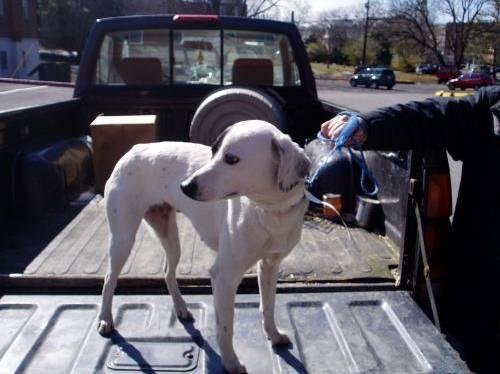
dog